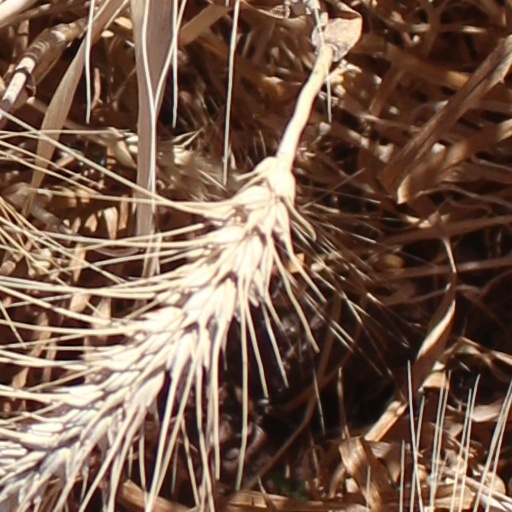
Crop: wheat